Sendagaya

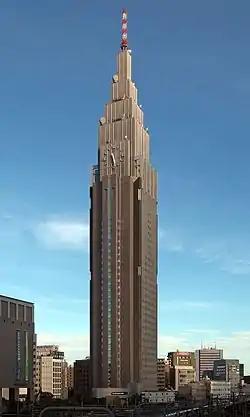
NTT DoCoMo Yoyogi Building

JR Sendagaya Station on the Chūō-Sōbu Line (中央総武線) is the neighborhood's main station. Yoyogi Station (JR Yamanote Line (山手線) and Chūō-Sobu) and Shinanomachi Station (信濃町駅)are the JR Chūō-Sobu Line stations on either side of Sendagaya.